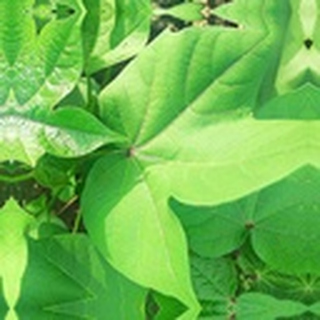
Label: healthy_cotton